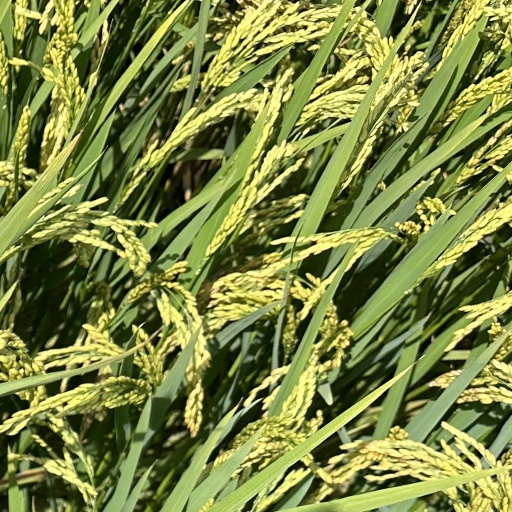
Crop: rice